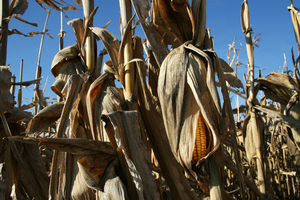
Le maïs, appelé blé d’Inde au Canada, est une plante herbacée tropicale annuelle de la famille des Poacées, largement cultivée comme céréale pour ses grains riches en amidon, mais aussi comme plante fourragère. Le terme désigne aussi le grain de maïs lui-même.
Louis XIV, dit Louis le Grand ou le Roi-Soleil, né le 5 septembre 1638 au château Neuf de Saint-Germain-en-Laye et mort le 1ᵉʳ septembre 1715 à Versailles, est un roi de France et de Navarre. Son règne s'étend du 14 mai 1643 — sous la régence de sa mère Anne d'Autriche jusqu'au 7 septembre 1651 — à sa mort en 1715. Son règne de 72 ans est l'un des plus longs de l'histoire d'Europe et le plus long de l'histoire de France.